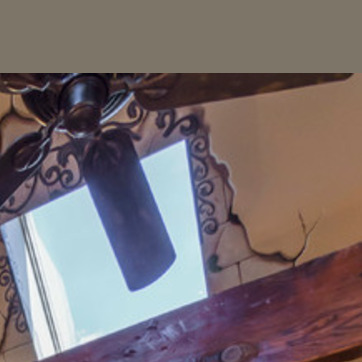
Material: glass